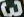
Number: 3